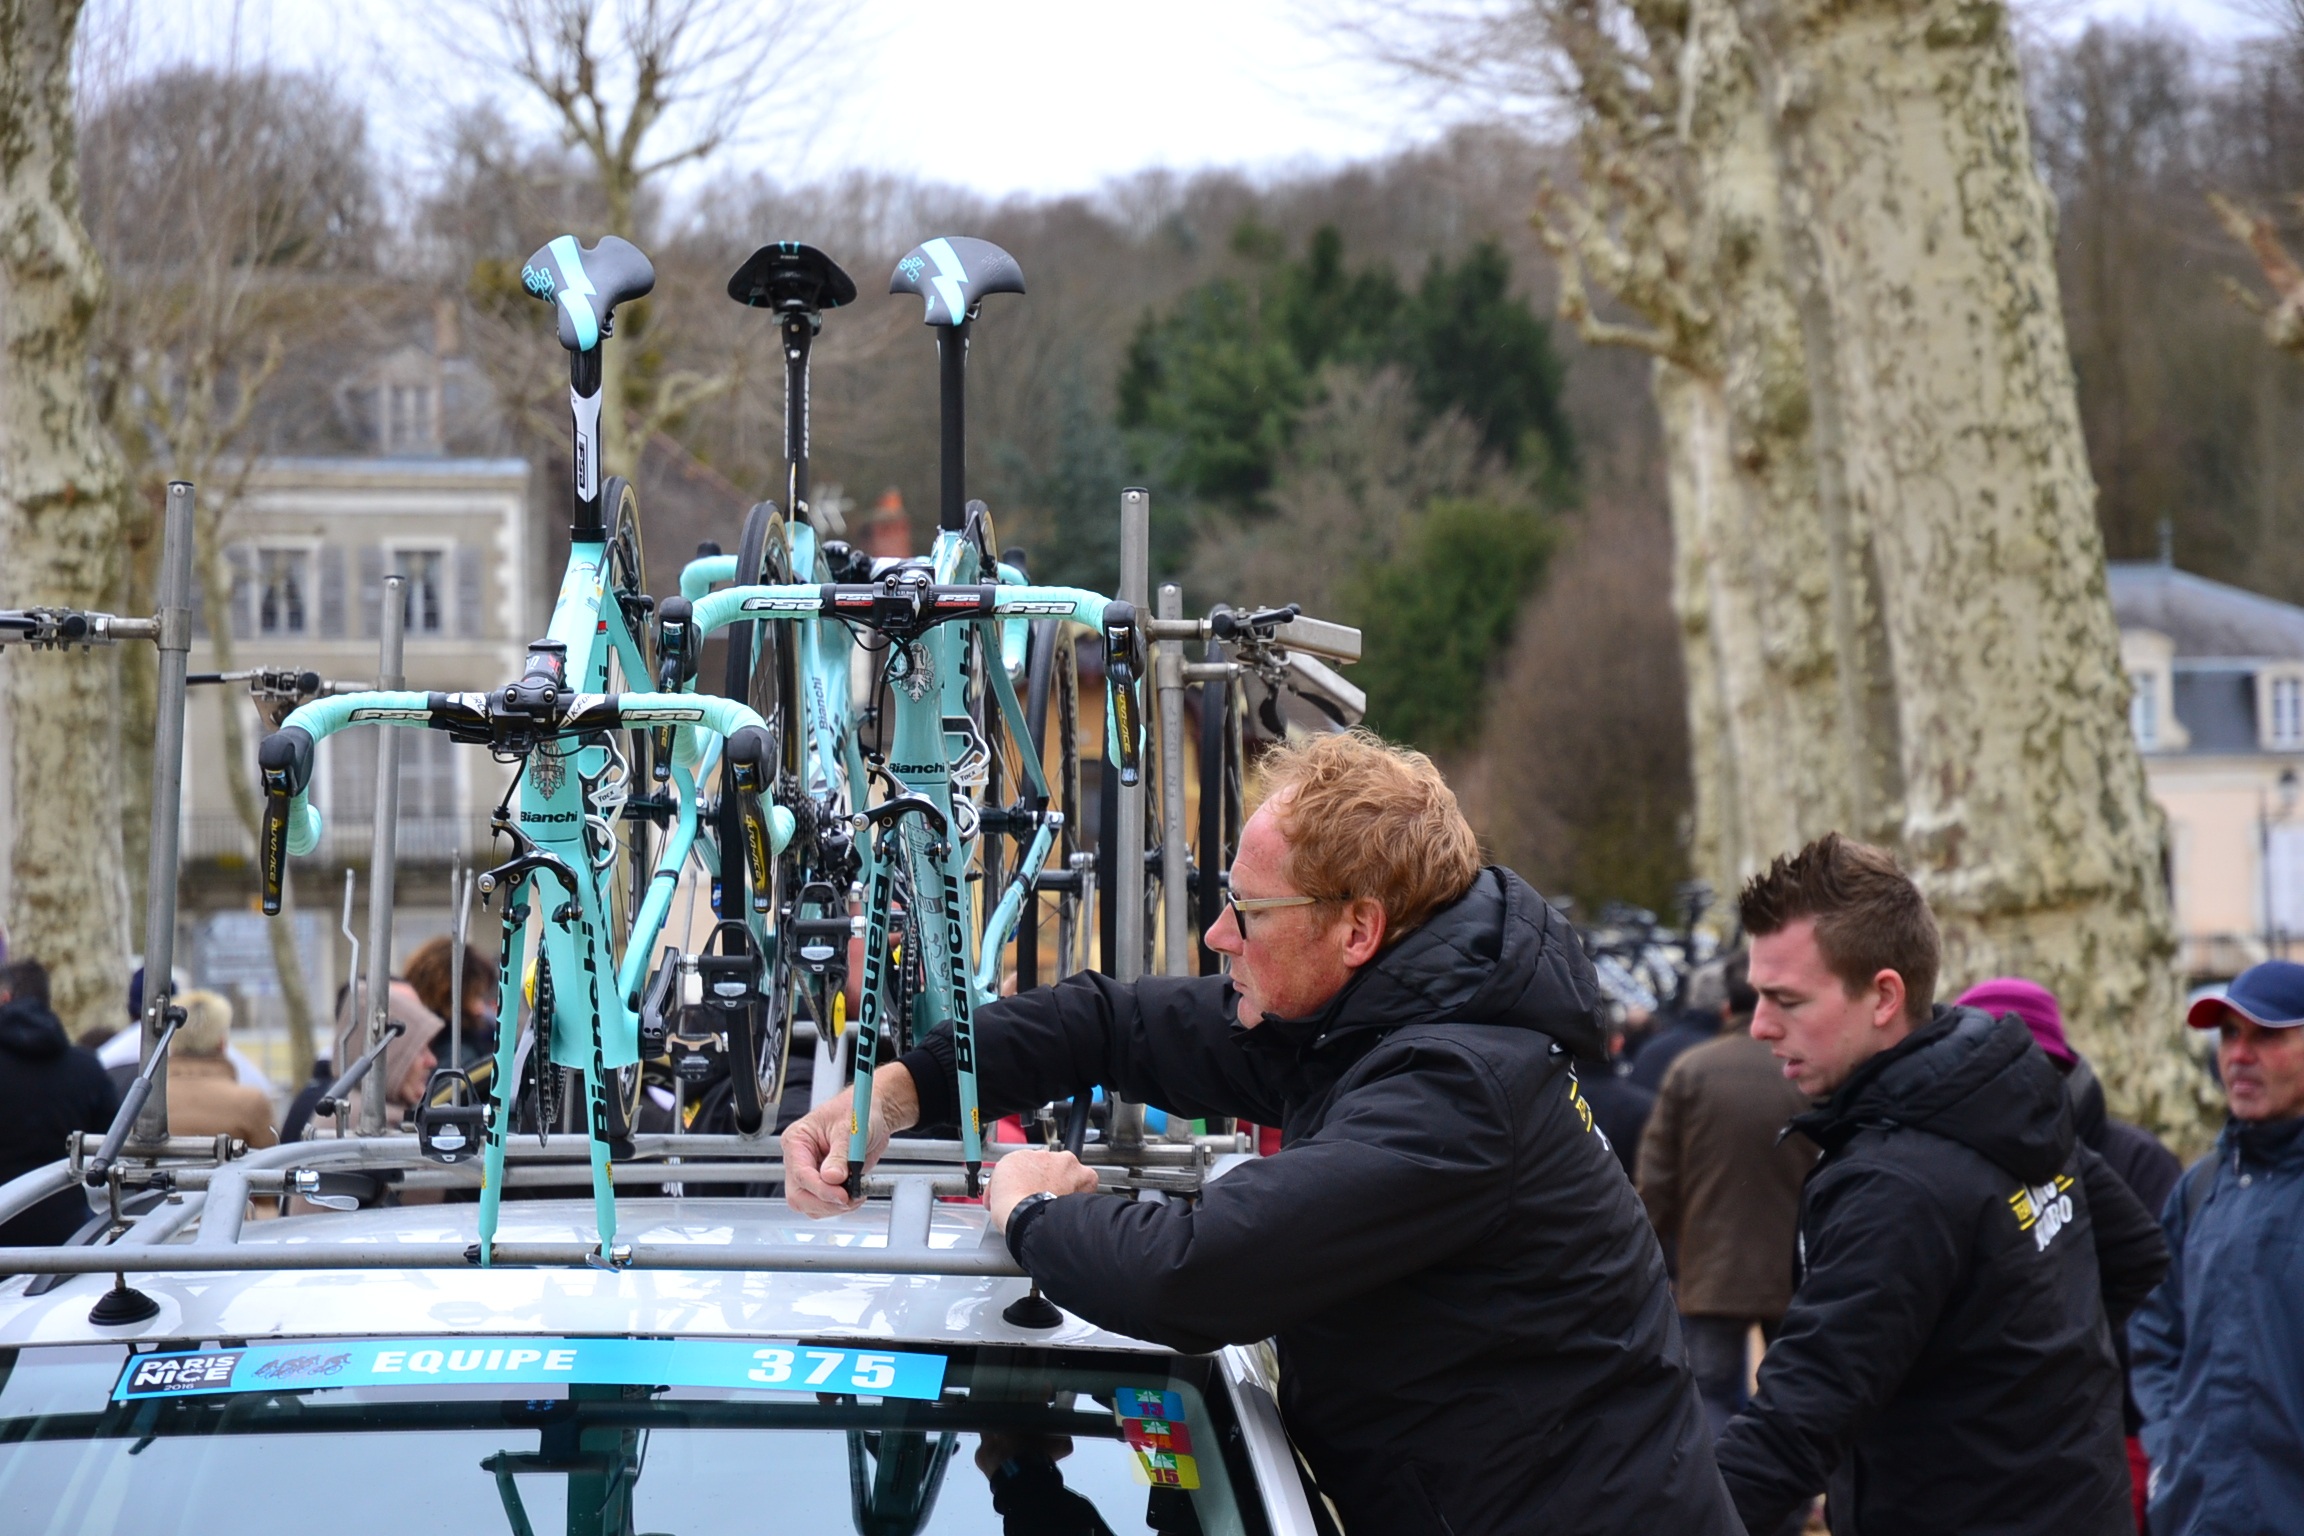
bianchi, screwdrivers, endurance sports, paris nice